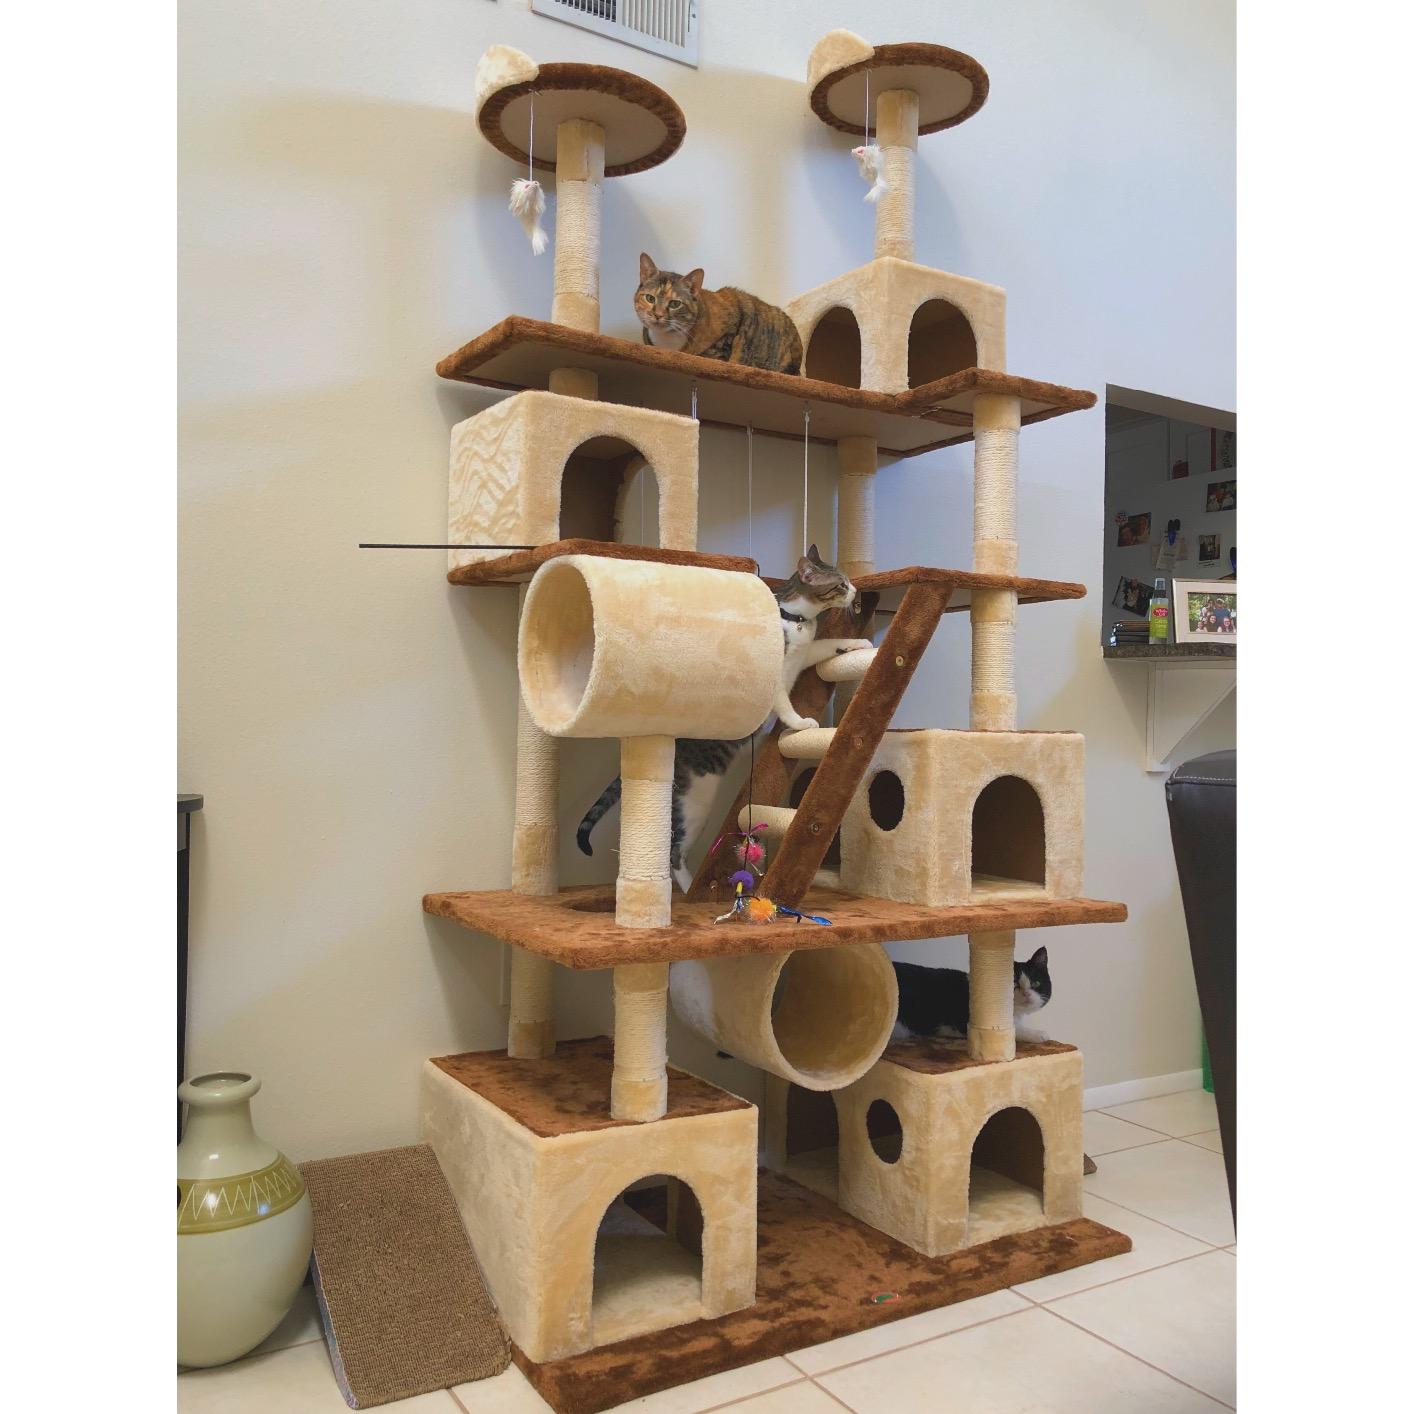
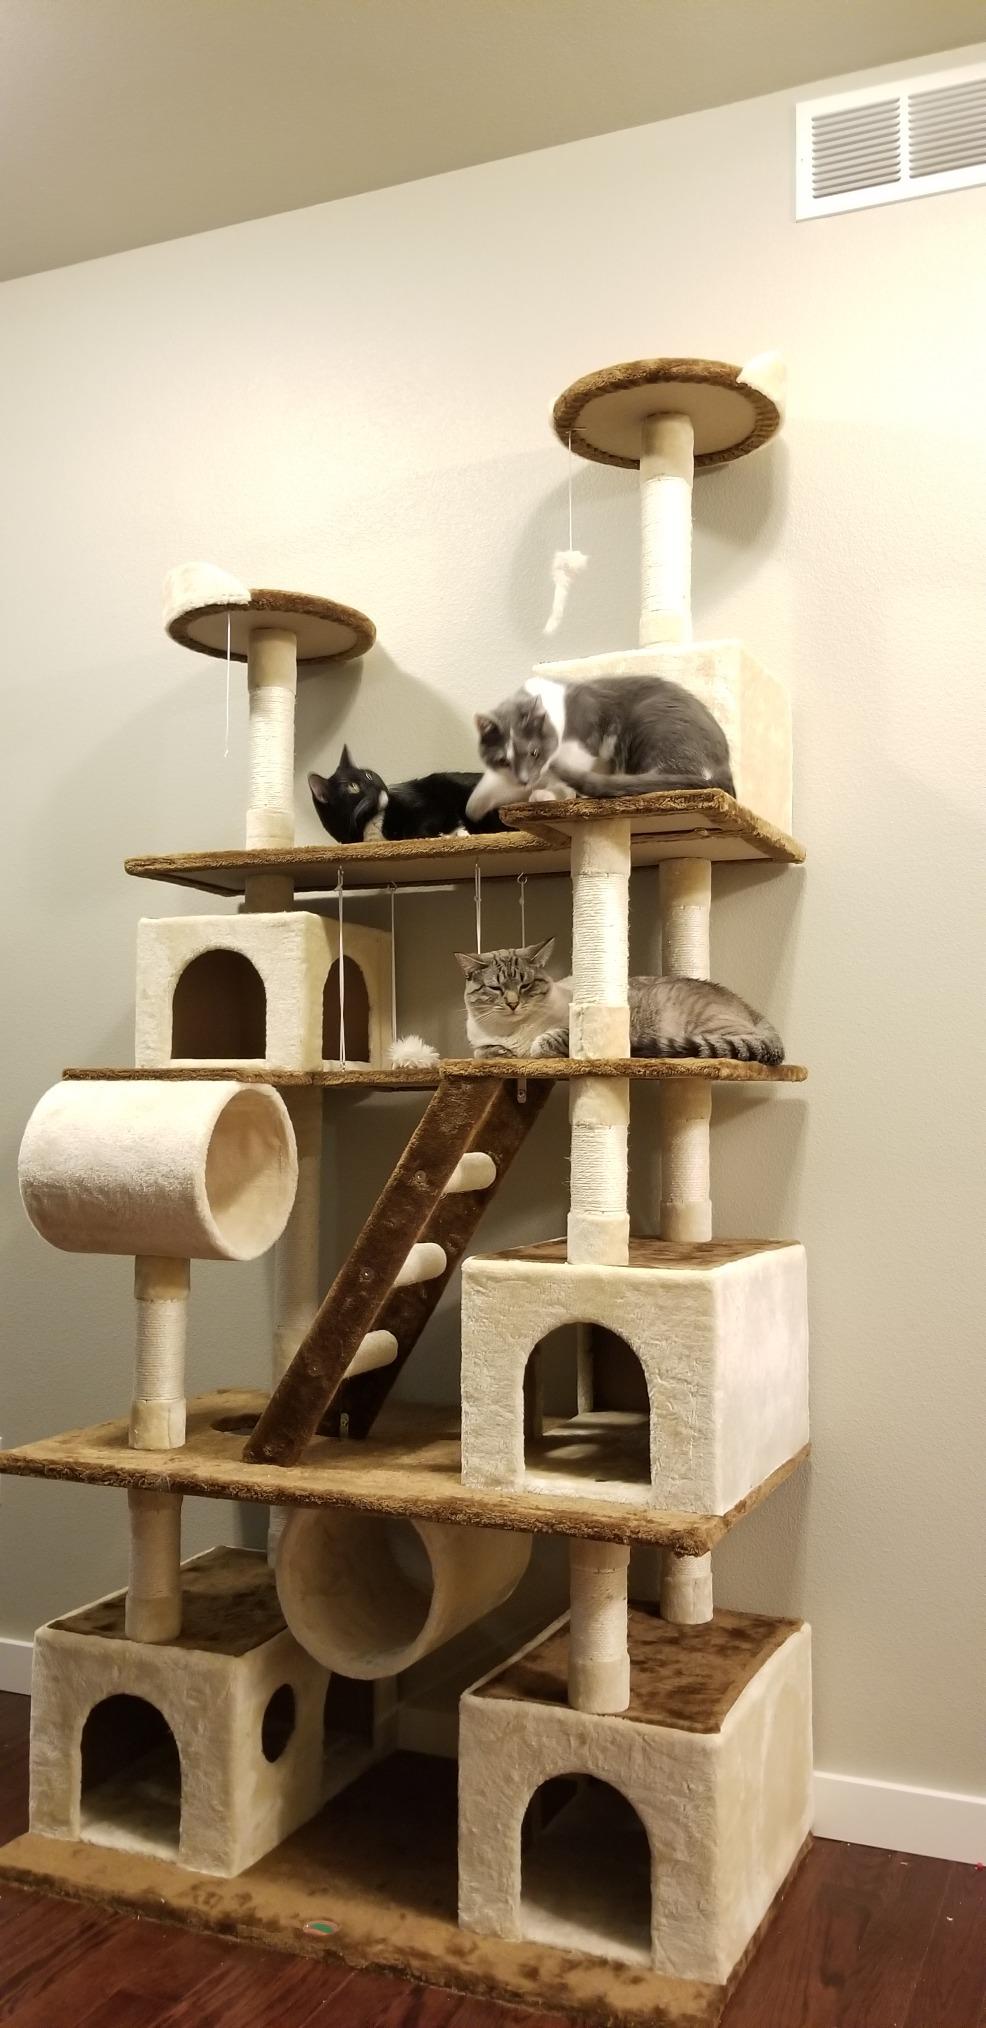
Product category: items_cat tree
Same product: yes